Snokhachestvo

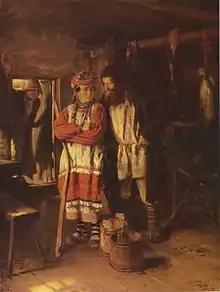
"The Father-in-Law", a 1888 painting by Vladimir Makovsky

Traditional practice until the beginning of the 20th century in the Russian Empire, snokhachestvo referred to sexual relations between a pater familias ("bolshak") of a Russian peasant household ("dvor") and his daughter-in-law ("snokha") during the minority or absence of his son. Presumably this practice was originally (before Christianization) a polyandrous union in which one woman had two husbands, with one of these husbands being the son of the second. Finally as “snokhachestvo" it was formed after Christianization and as such it became especially widespread in the Russian Empire in the 18th–19th centuries, due to a whole set of circumstances, including the conscription of young peasants and the withdrawal, when young people went to work in the cities and left their wives at home in the village. Sexual intercourse between the head of a peasant family and his daughter-in-law was in fact a common aspect of life in a patriarchal family. "Nowhere, it seems, except in Russia," wrote V.D. Nabokov, "is there at least one kind of incest which has acquired the character of an almost normal domestic phenomenon. Although this form of incest was condemned by enlightened society, it was not considered a serious offense by the peasants.